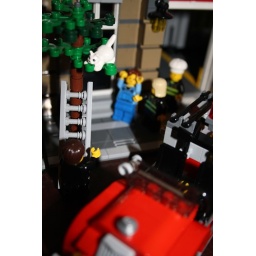
cat stuck in a tree